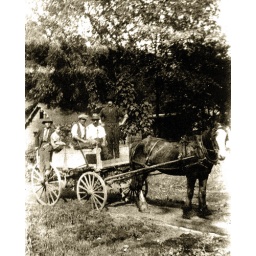
Grampa in front middle. The boy is my dad. The horse is Barney. 1921